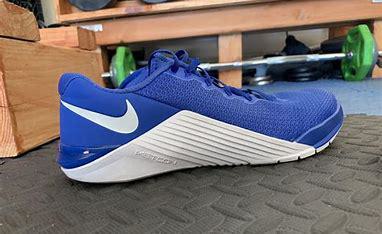
Brand: Nike
Model: Free Metcon 5